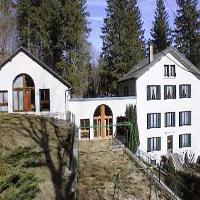
Weather: sun or clear